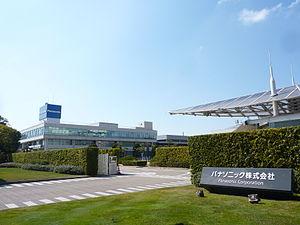
Panasonic Corporation est un grand groupe japonais spécialisé dans l'électronique grand public, et pour les professionnels. Il est basé à Osaka, au Japon.